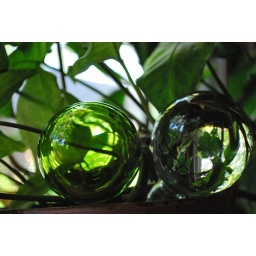
reflexions in glass or going green